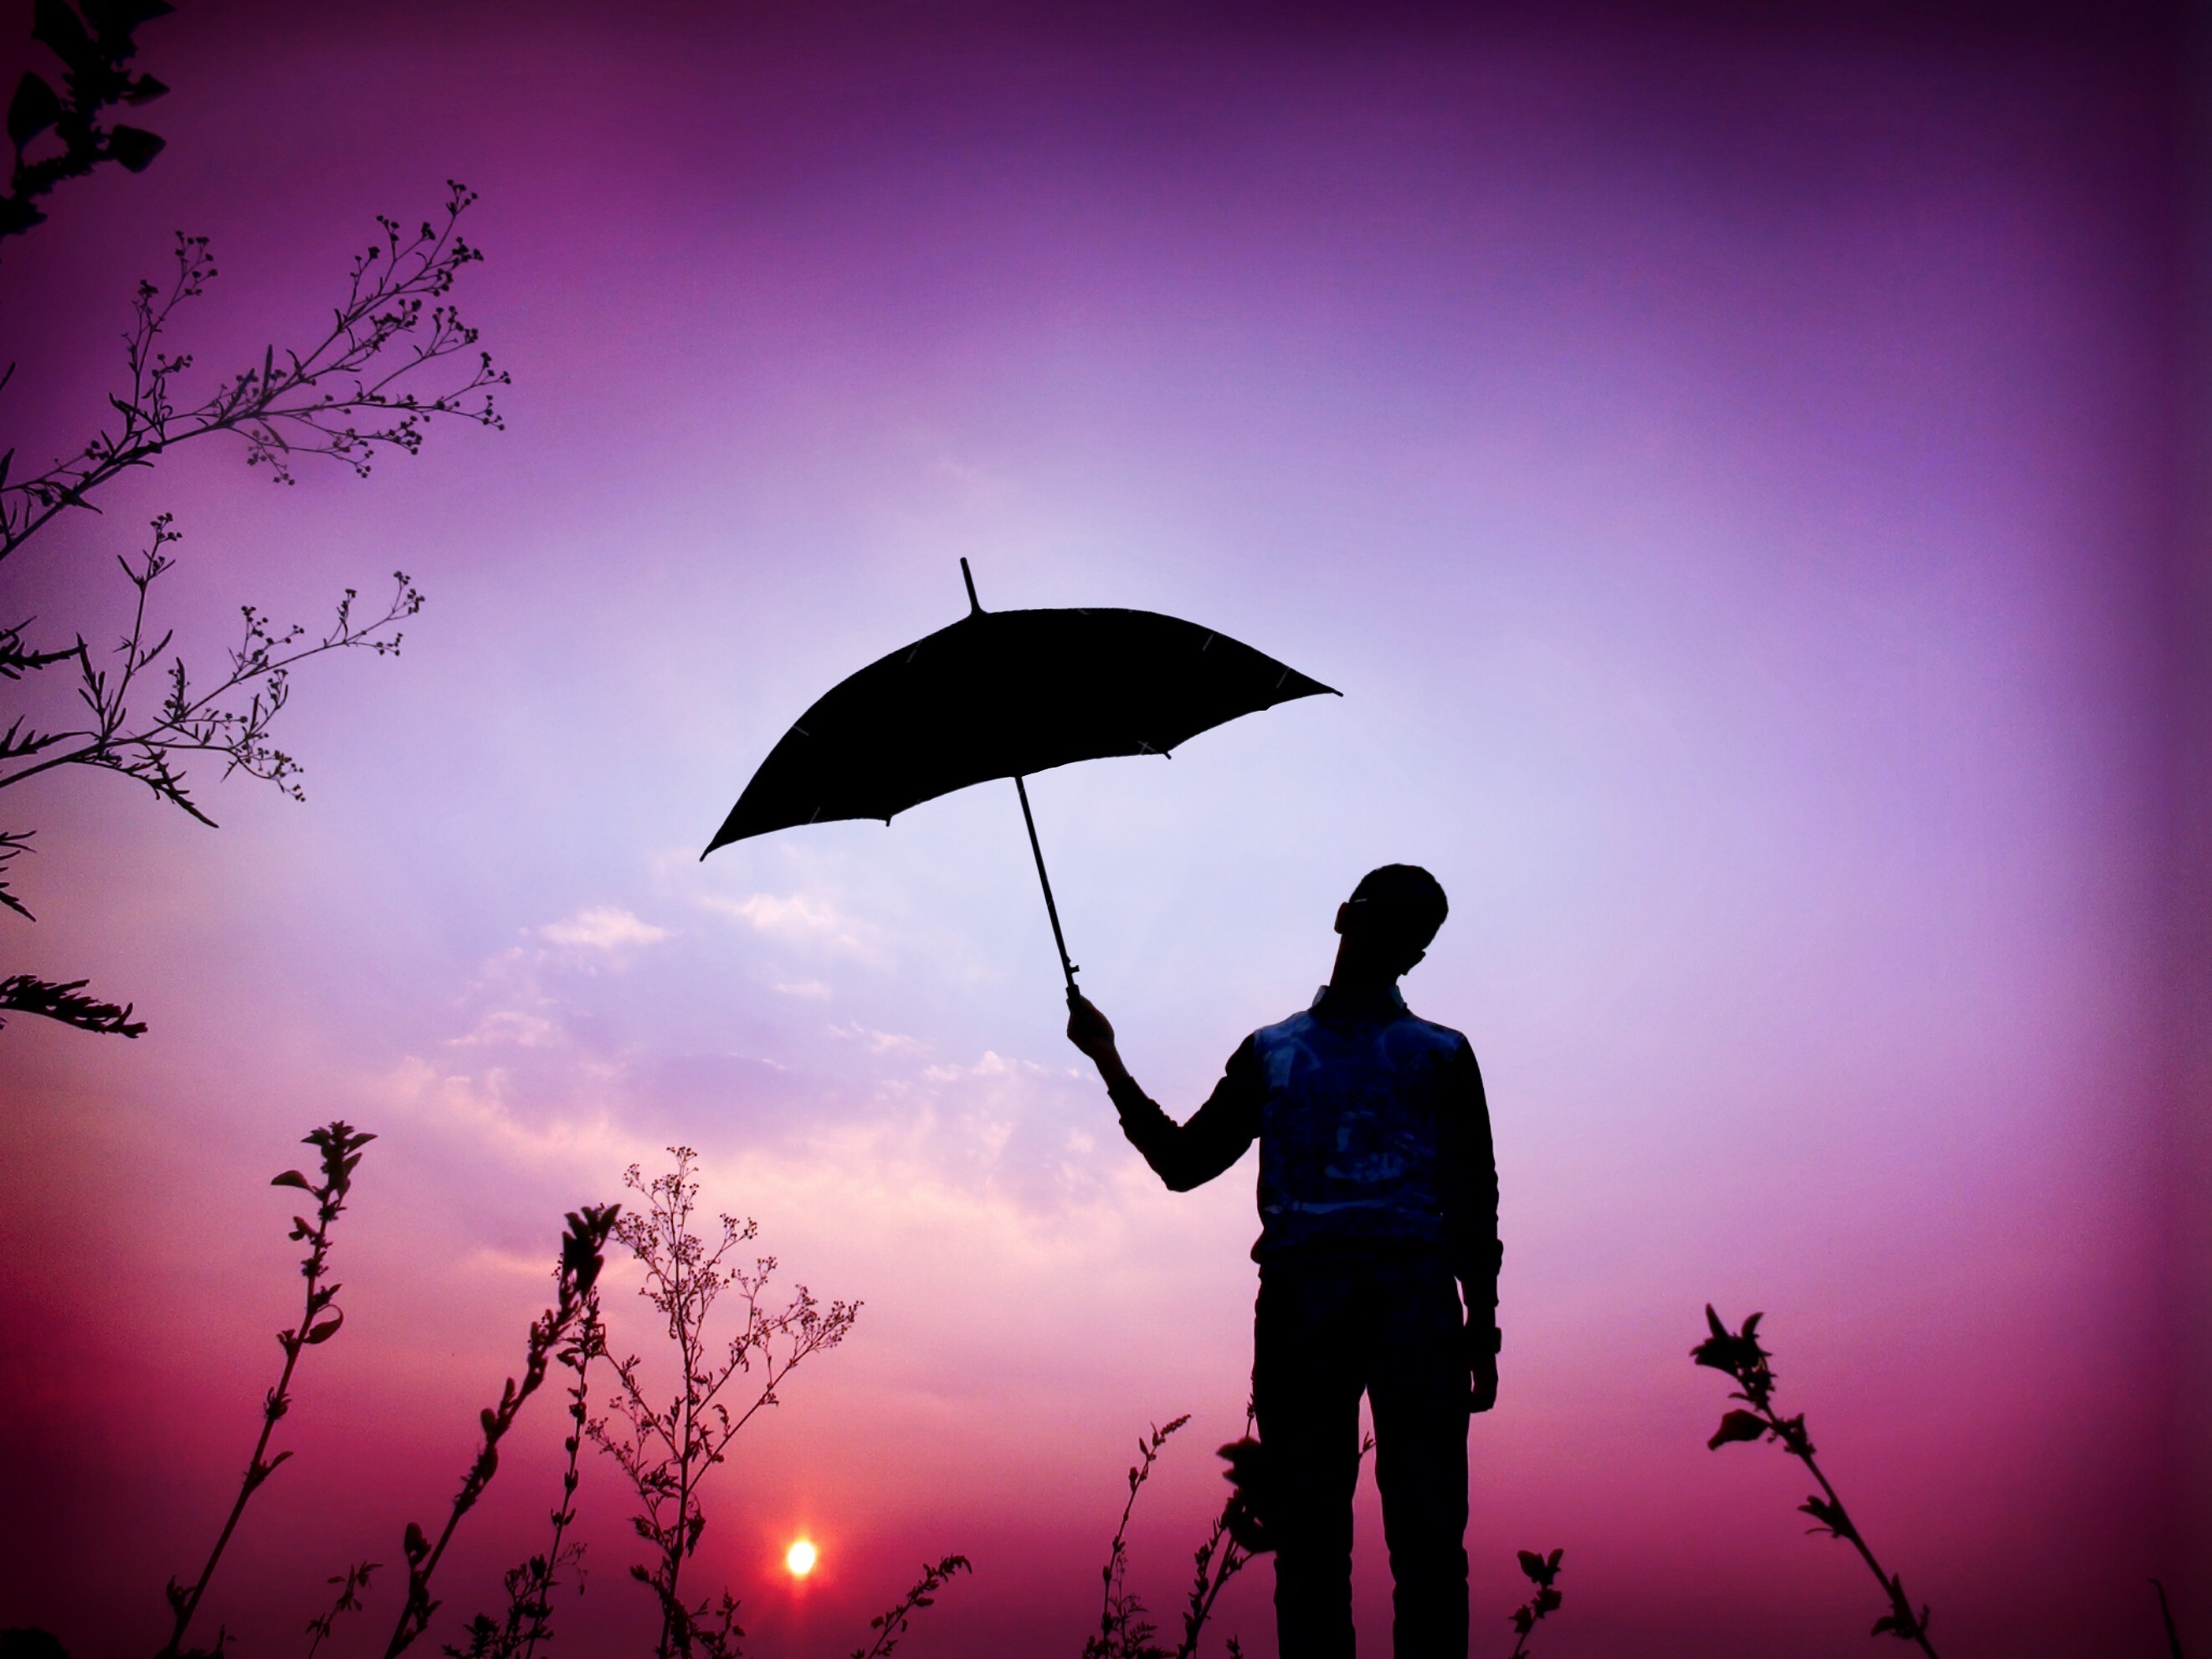
landscape, nature, outdoor, silhouette, person, people, sunset, morning, rain, flower, summer, evening, portrait, young, spring, umbrella, natural, autumn, weather, darkness, pink, season, cheerful, happy, happiness, vignette, beautiful, broken heart